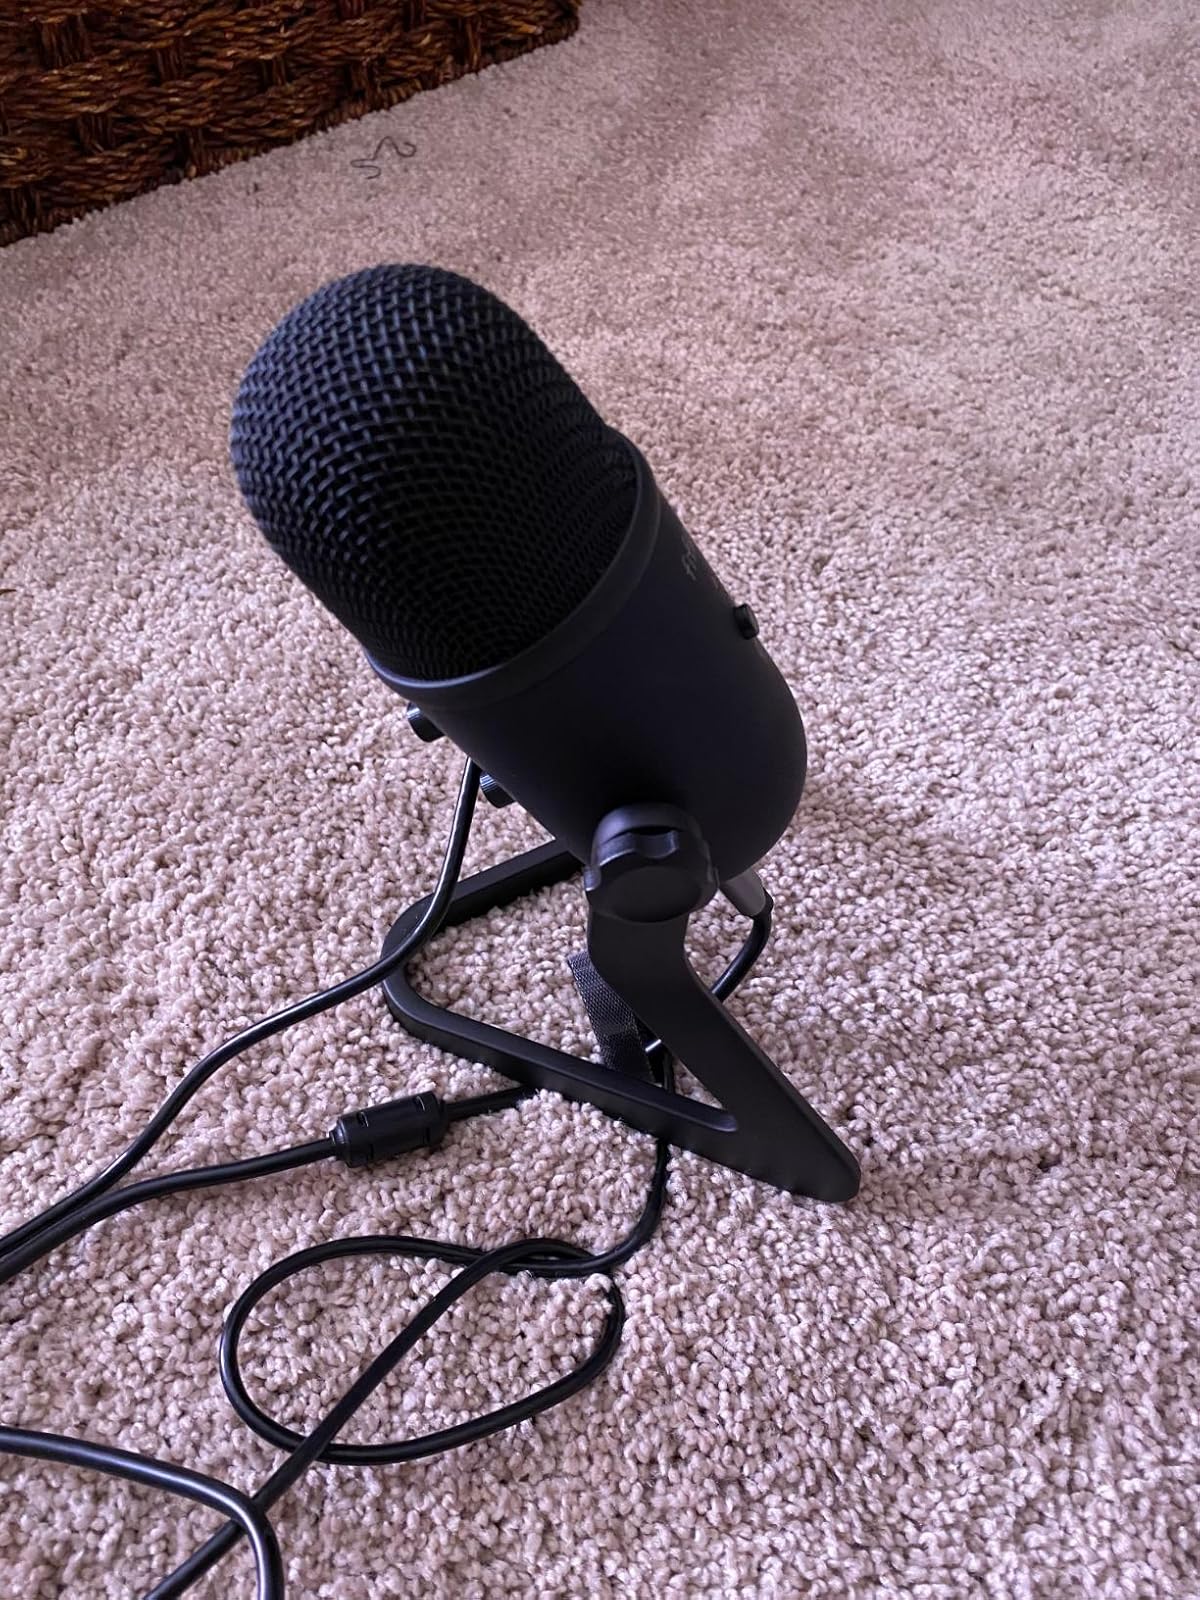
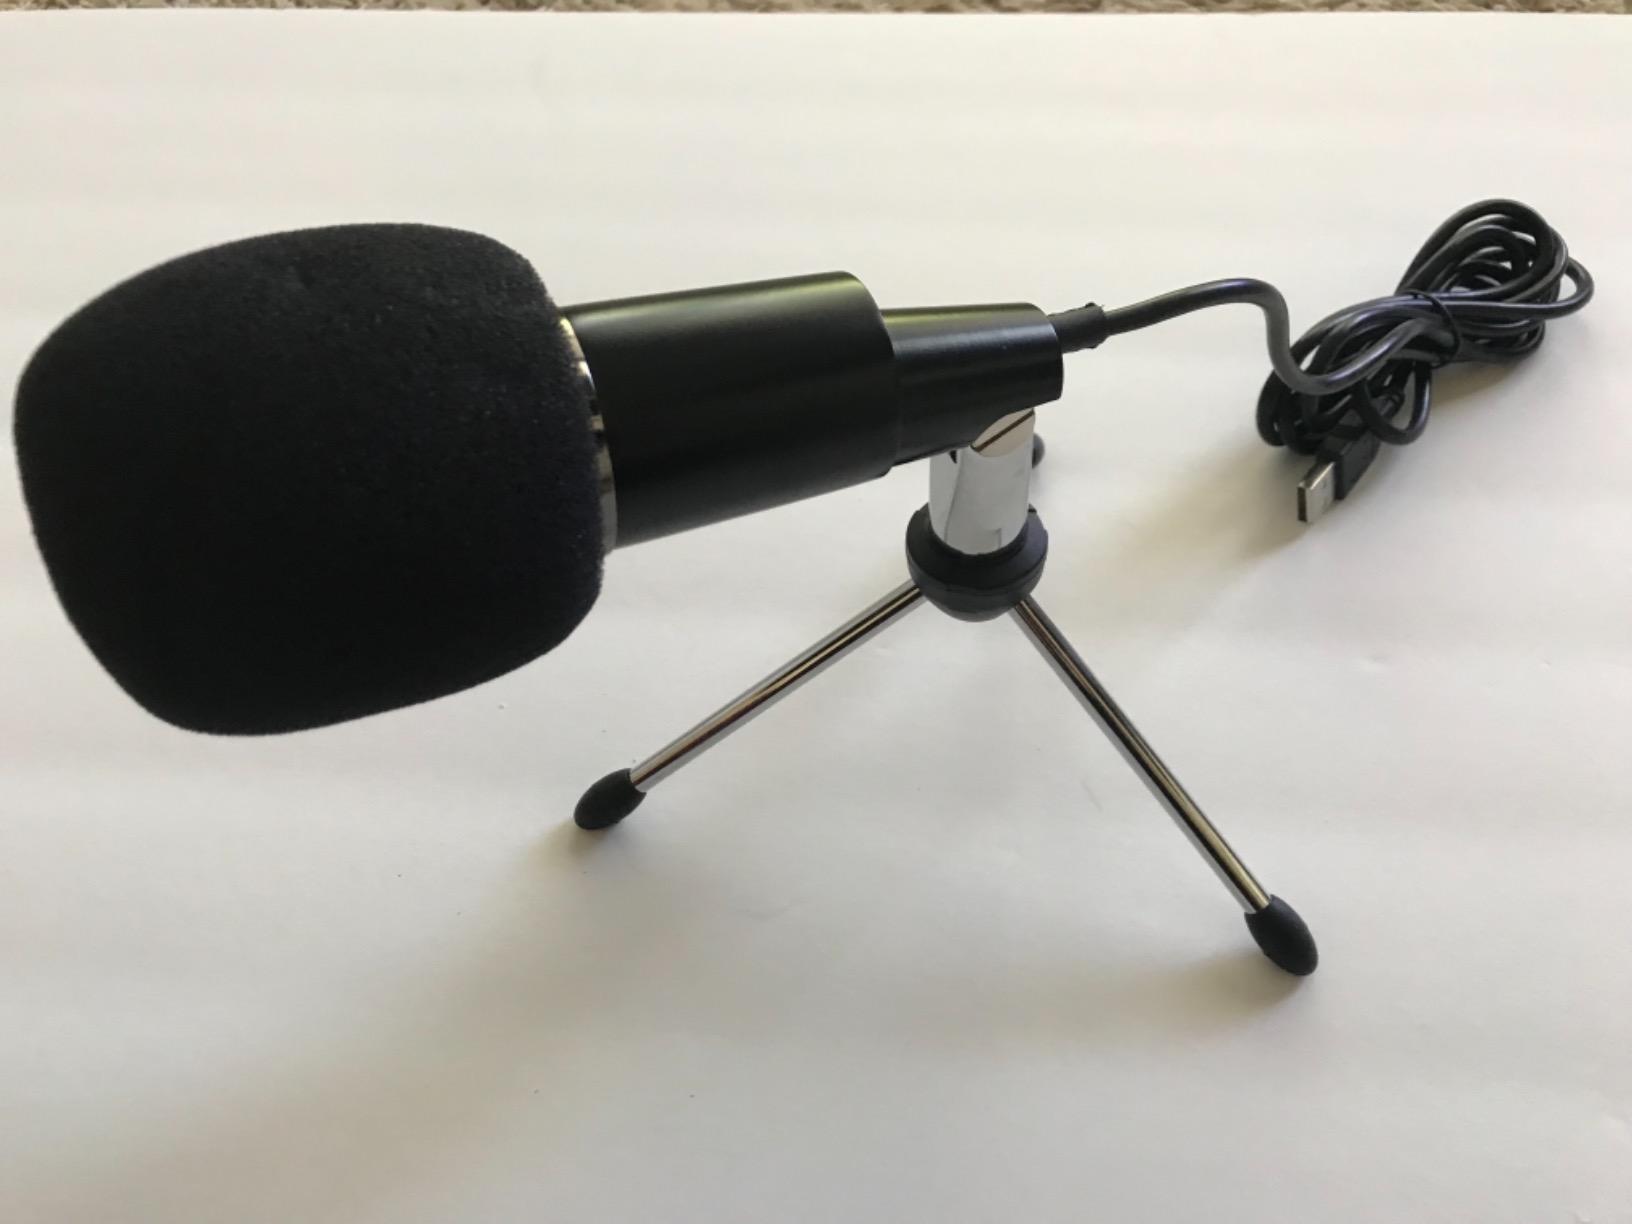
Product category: microphone
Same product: no